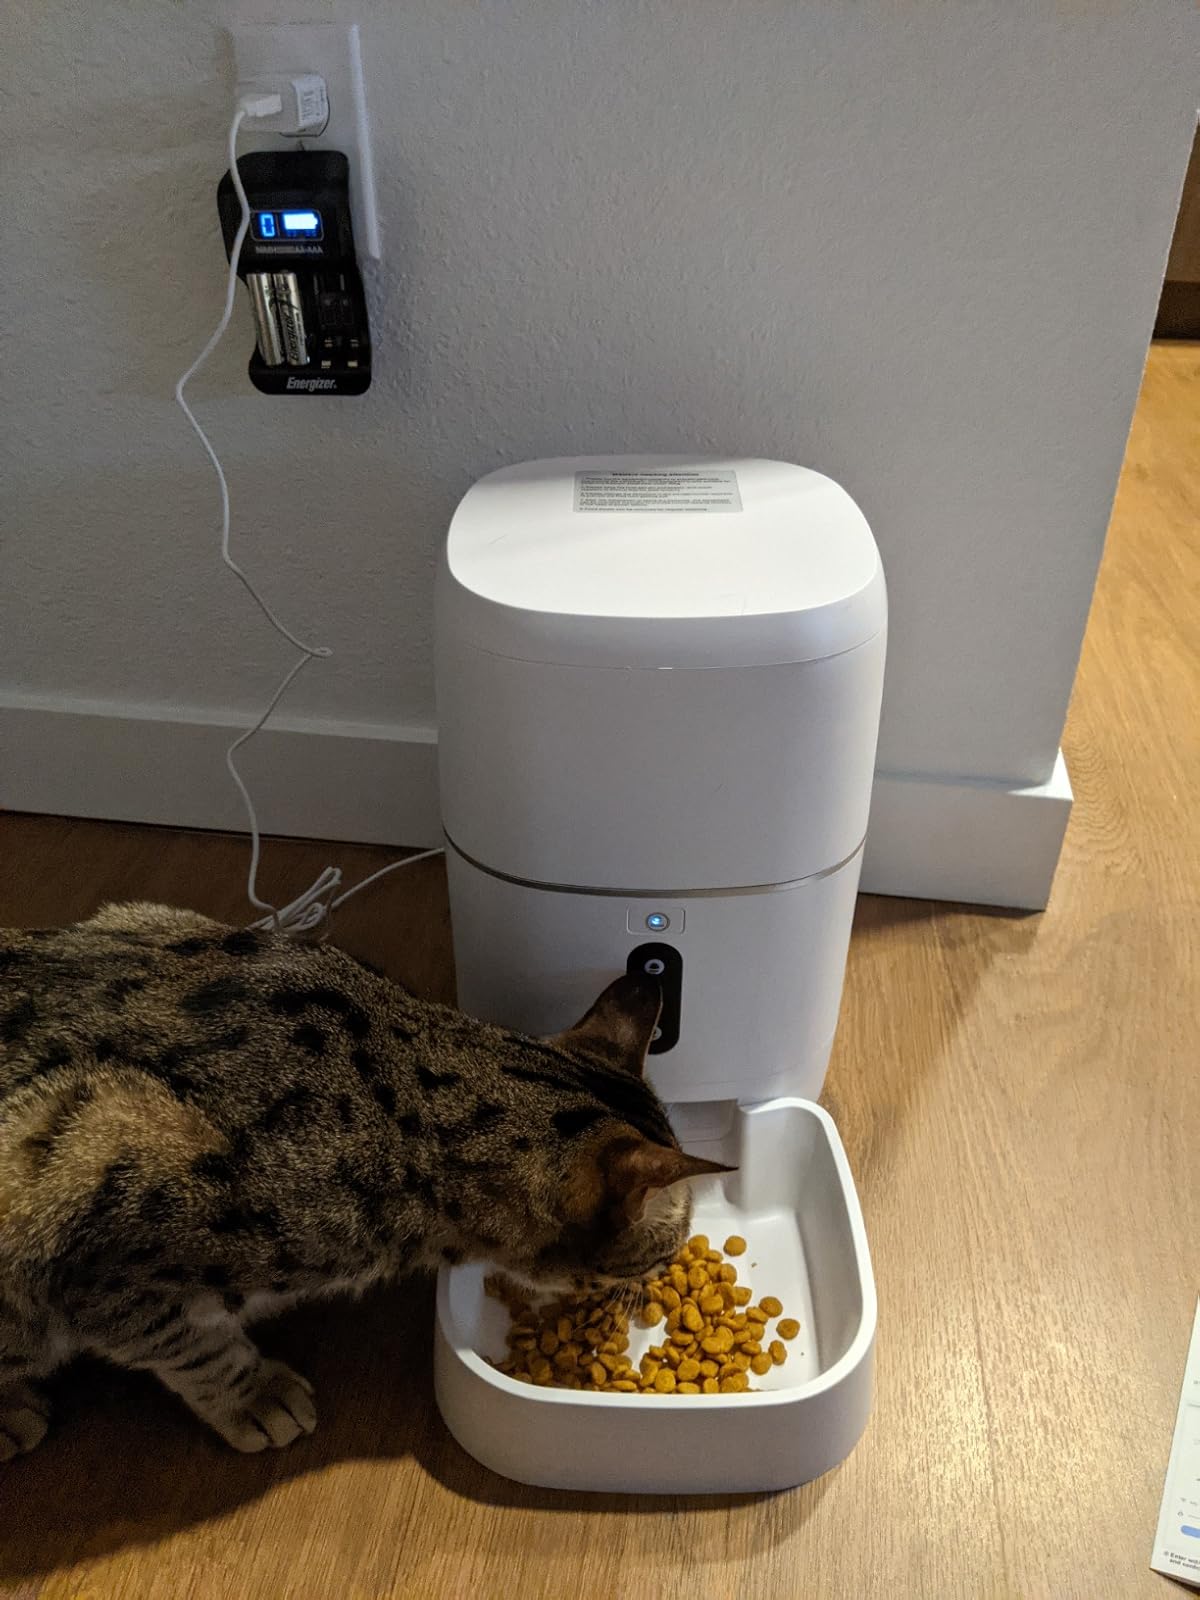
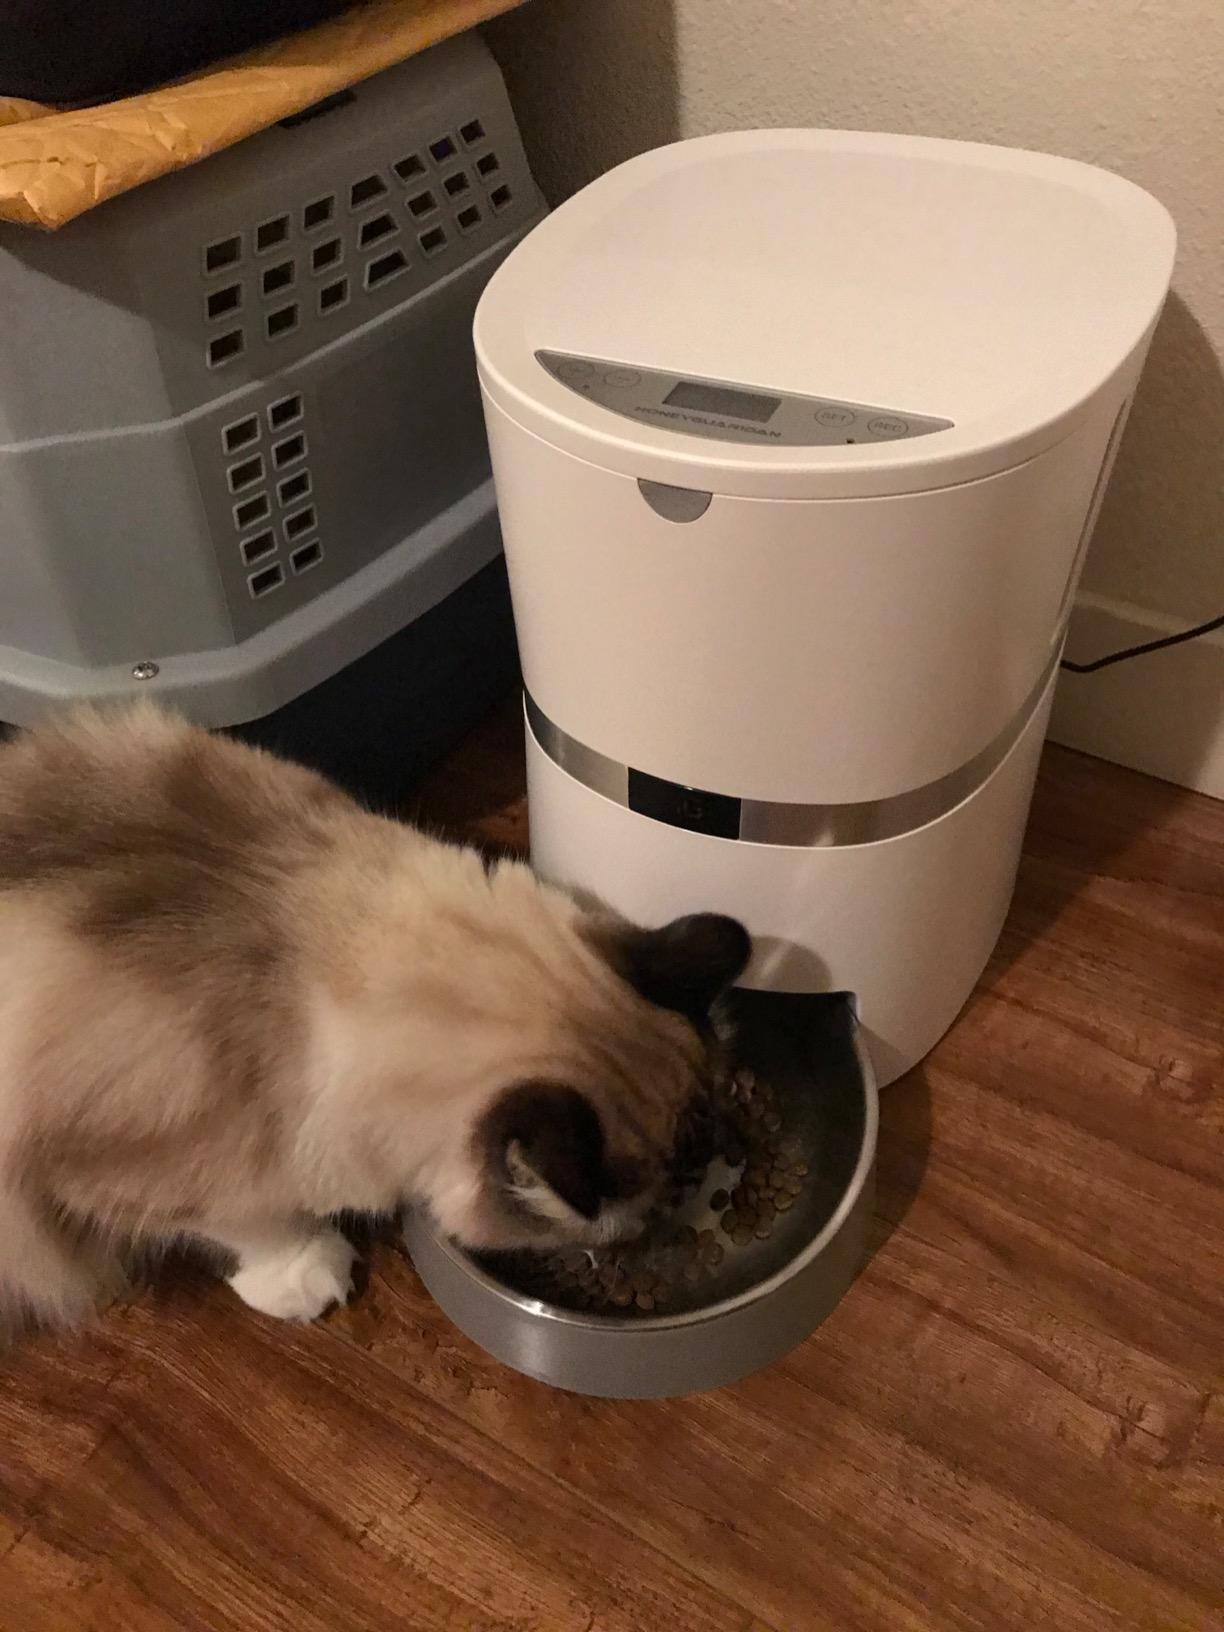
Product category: items_feeder
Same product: no